Andragogy

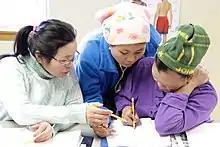
Adult Education class: Vietnamese Social Services of Minnesota

Blaschke (2012) described Malcolm Knowles' 1973 theory as "self-directed" learning. The goals include helping learners develop the capacity for self-direction, supporting transformational learning and promoting "emancipatory learning and social action" (Blaschke, 2019, p. 76).